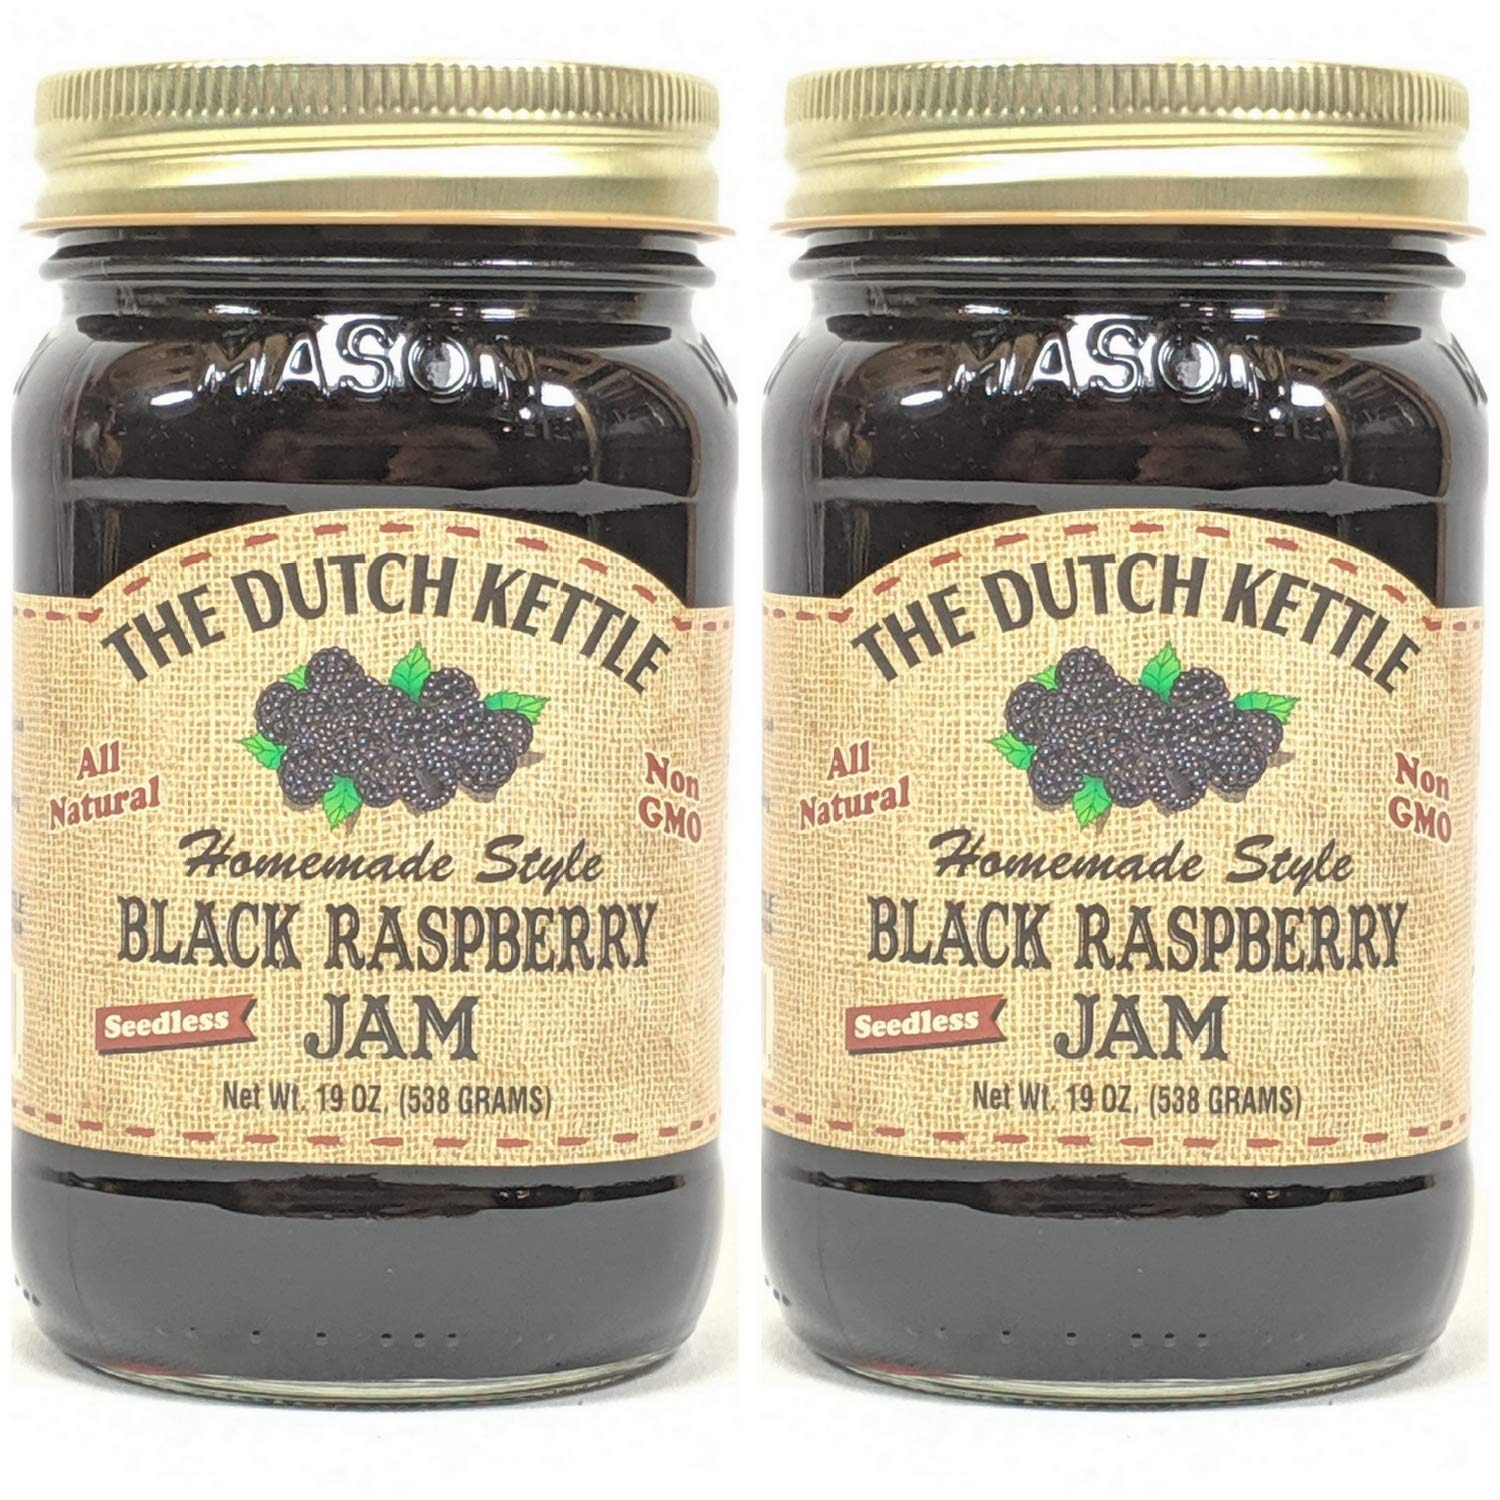
Item Name: The Dutch Kettle Amish Homemade Style Black Raspberry Seedless Jam 2-19 Oz Jars
Bullet Point 1: Quality Amish made in North Carolina
Bullet Point 2: 2 - 19 oz Reusable jars "Because one just isn't enough!"
Bullet Point 3: Made From The Finest Ingredients , All Natural , Non-GMO, No Preservatives
Bullet Point 4: Delicious Black Raspberry Flavor
Product Description: The Dutch Kettle Amish Homemade Style Black Raspberry Seedless Jam 2-19 Oz Reusable Jars All Natural - Non-GMO - No Preservatives Ingredients: cane sugar, water, black raspberries, pectin, citric acid. With no artificial coloring
Value: 2.0
Unit: Count

Price: 27.44